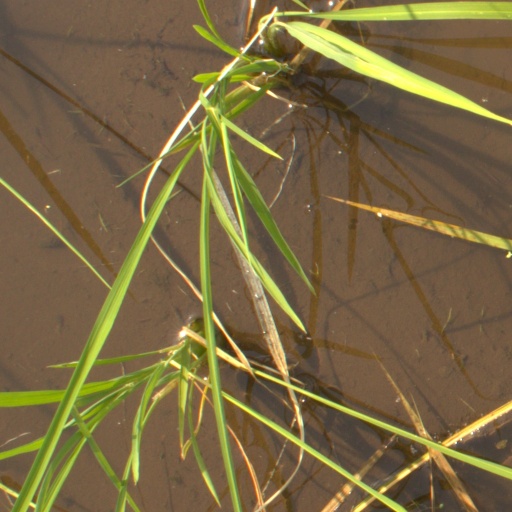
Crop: rice